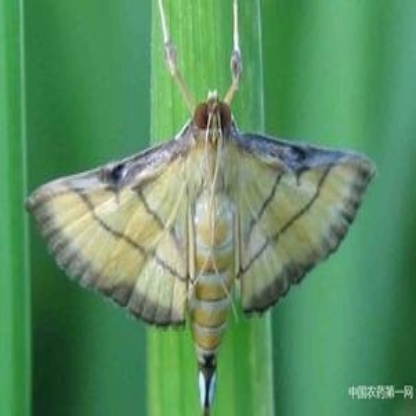
Nhãn: Sâu cuốn lá nhỏ ( Rice leaf folder)